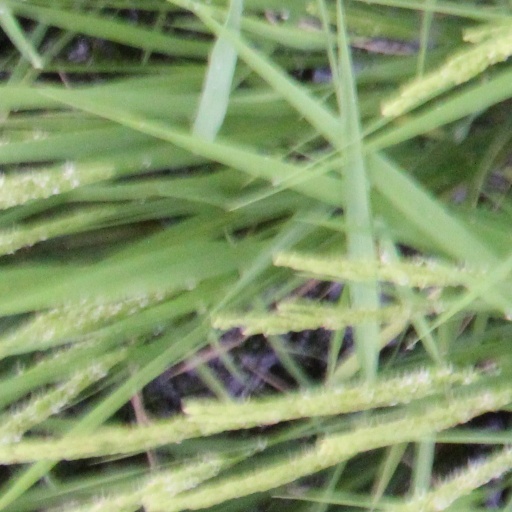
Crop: rice